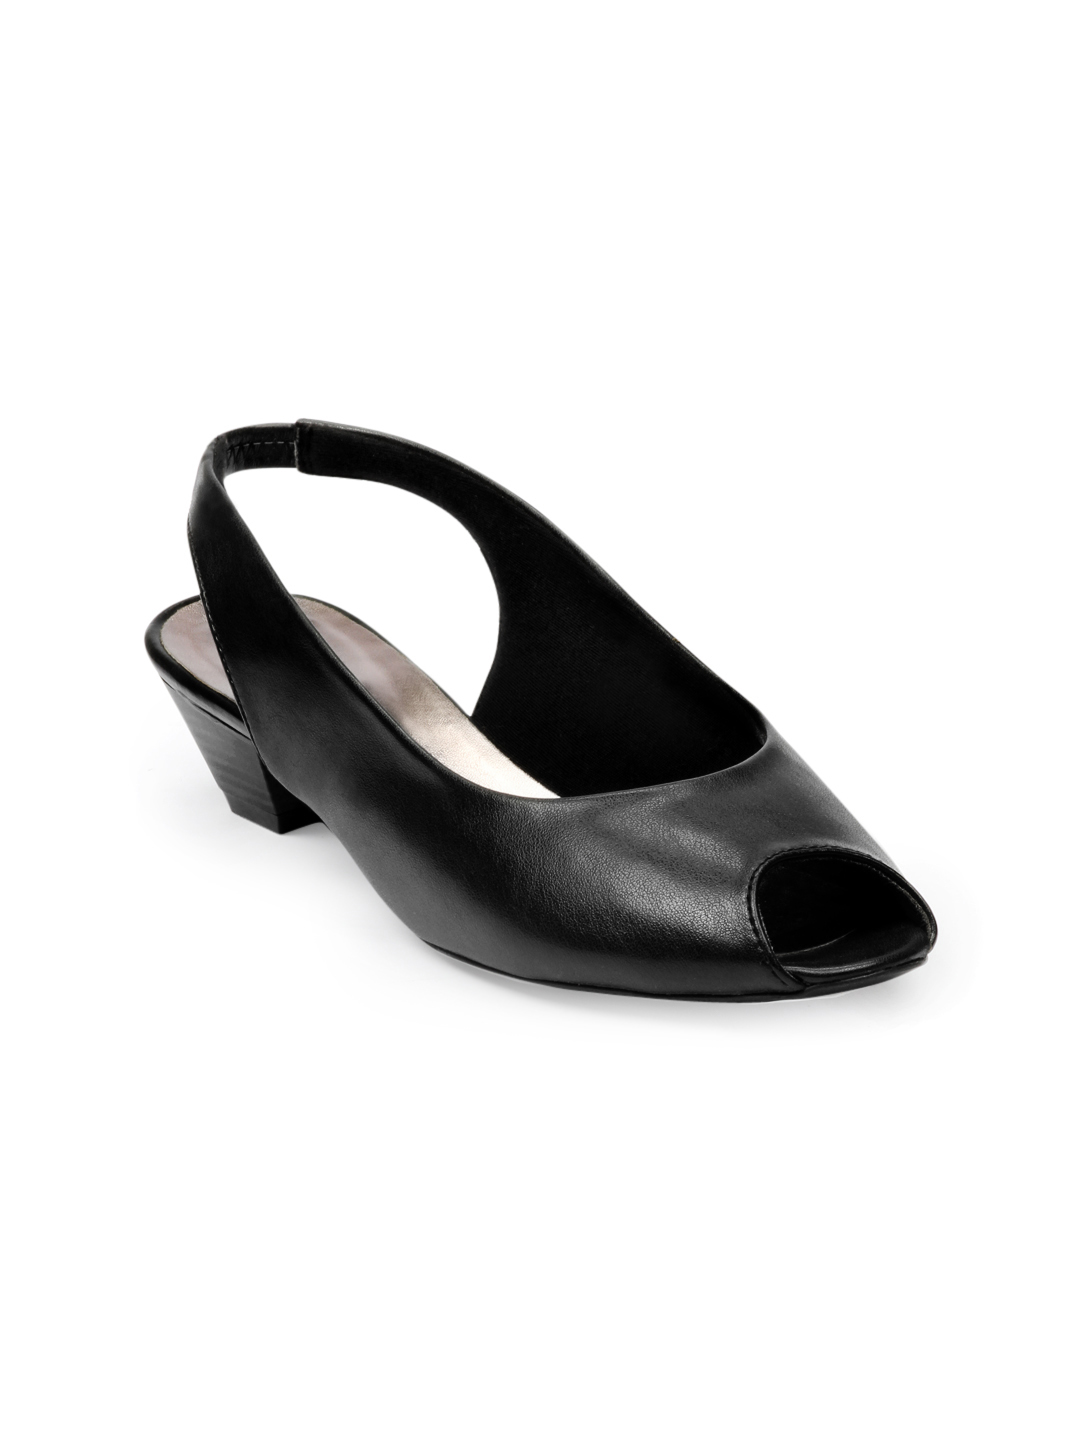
Catwalk Women Black Peep Toes
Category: Footwear / Shoes / Heels
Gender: Women
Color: Black
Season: Winter 2015
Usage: Casual